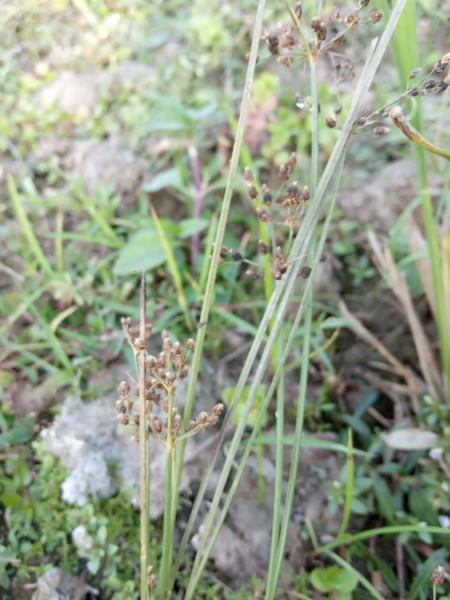
Weed species: Fimbristylis littoralis